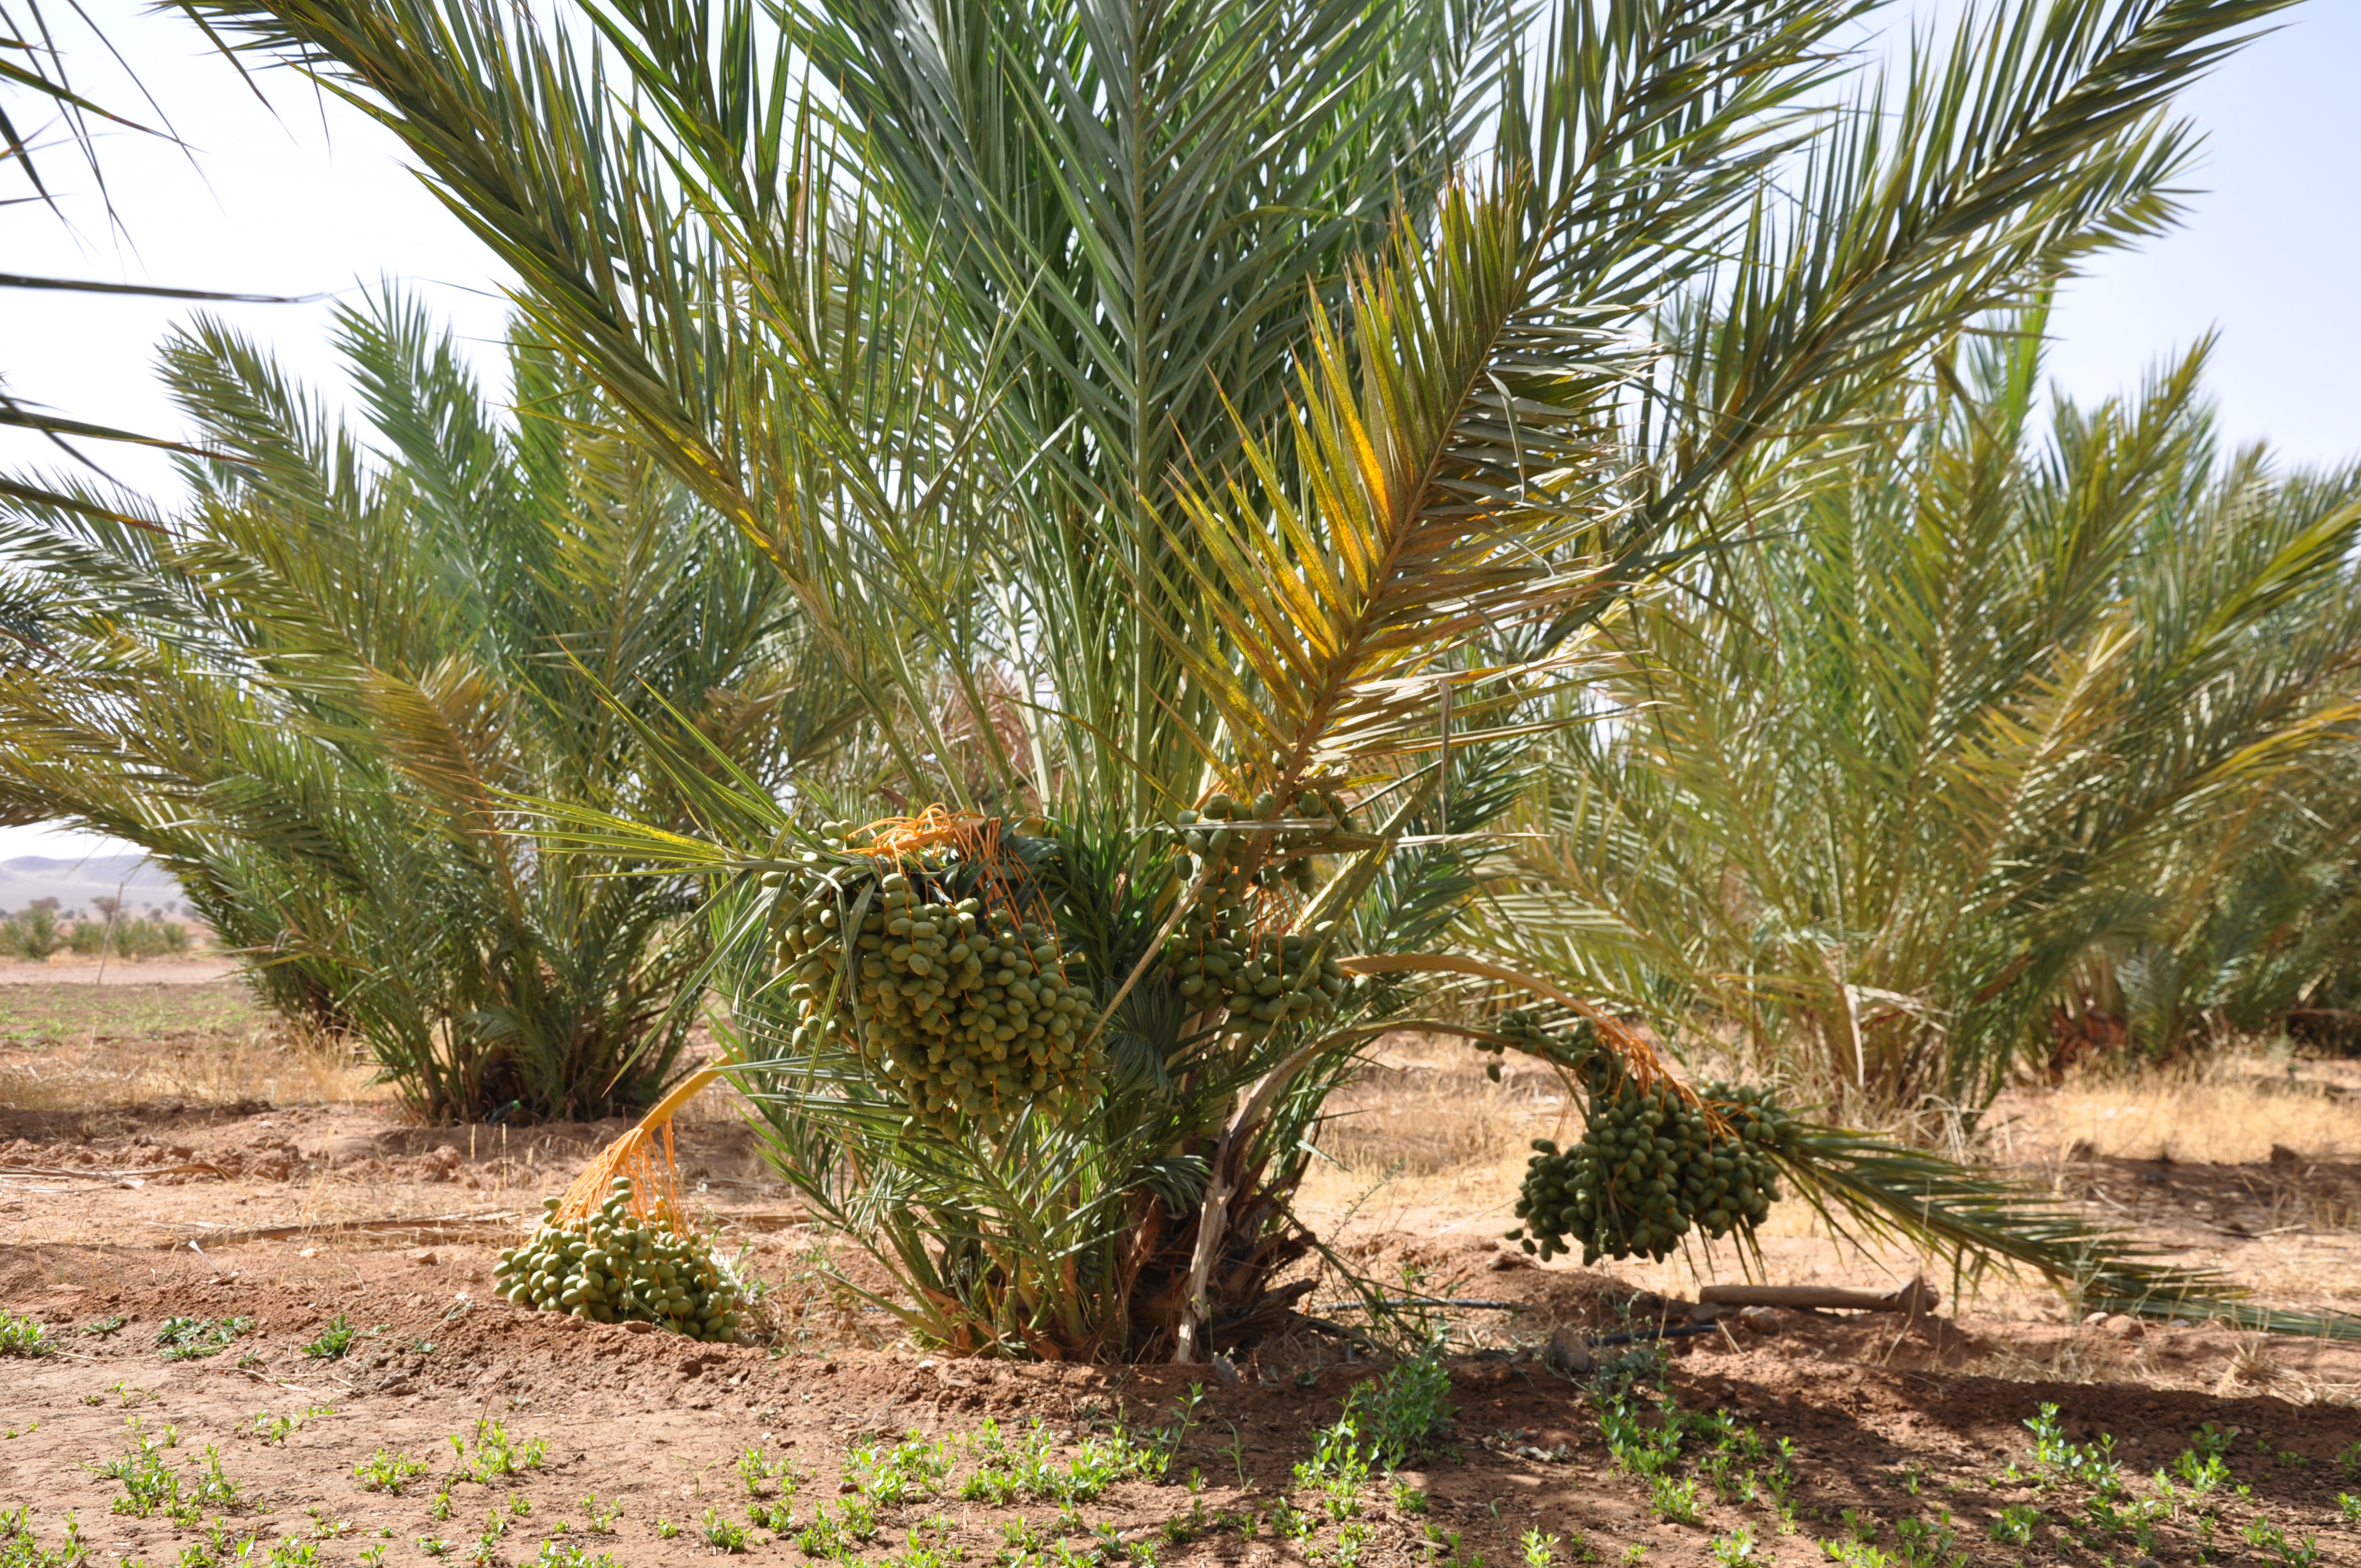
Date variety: Boumajhoul